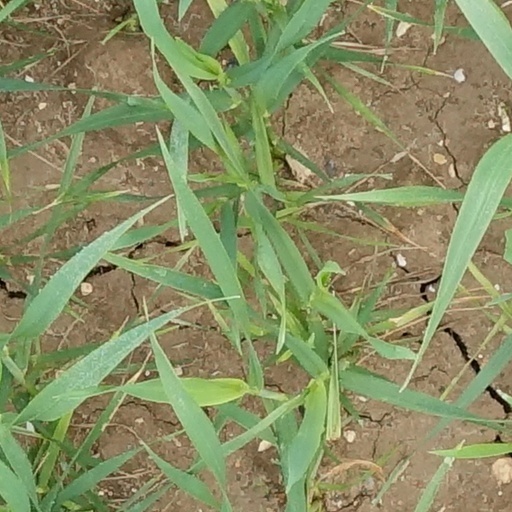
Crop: wheat